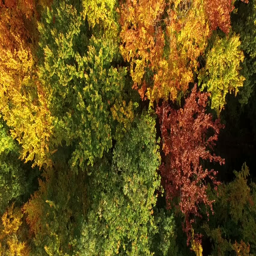
drone footage of a forest in autumn